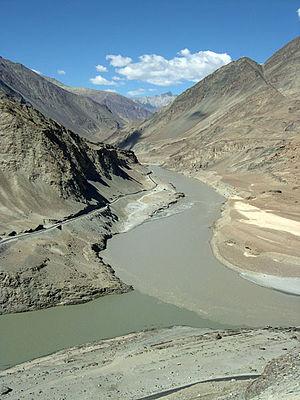
Le Zanskar ou Zangskar est un tehsil, du district de Kargil, dans la partie nord-ouest de l'État indien du Jammu-et-Cachemire. Son centre administratif est Padum, capitale de l'ancien royaume. On y parle le Kenhat, des dialectes du haut-Ladakh et du Zanskar. La région est célèbre pour les treks qu'elle propose.